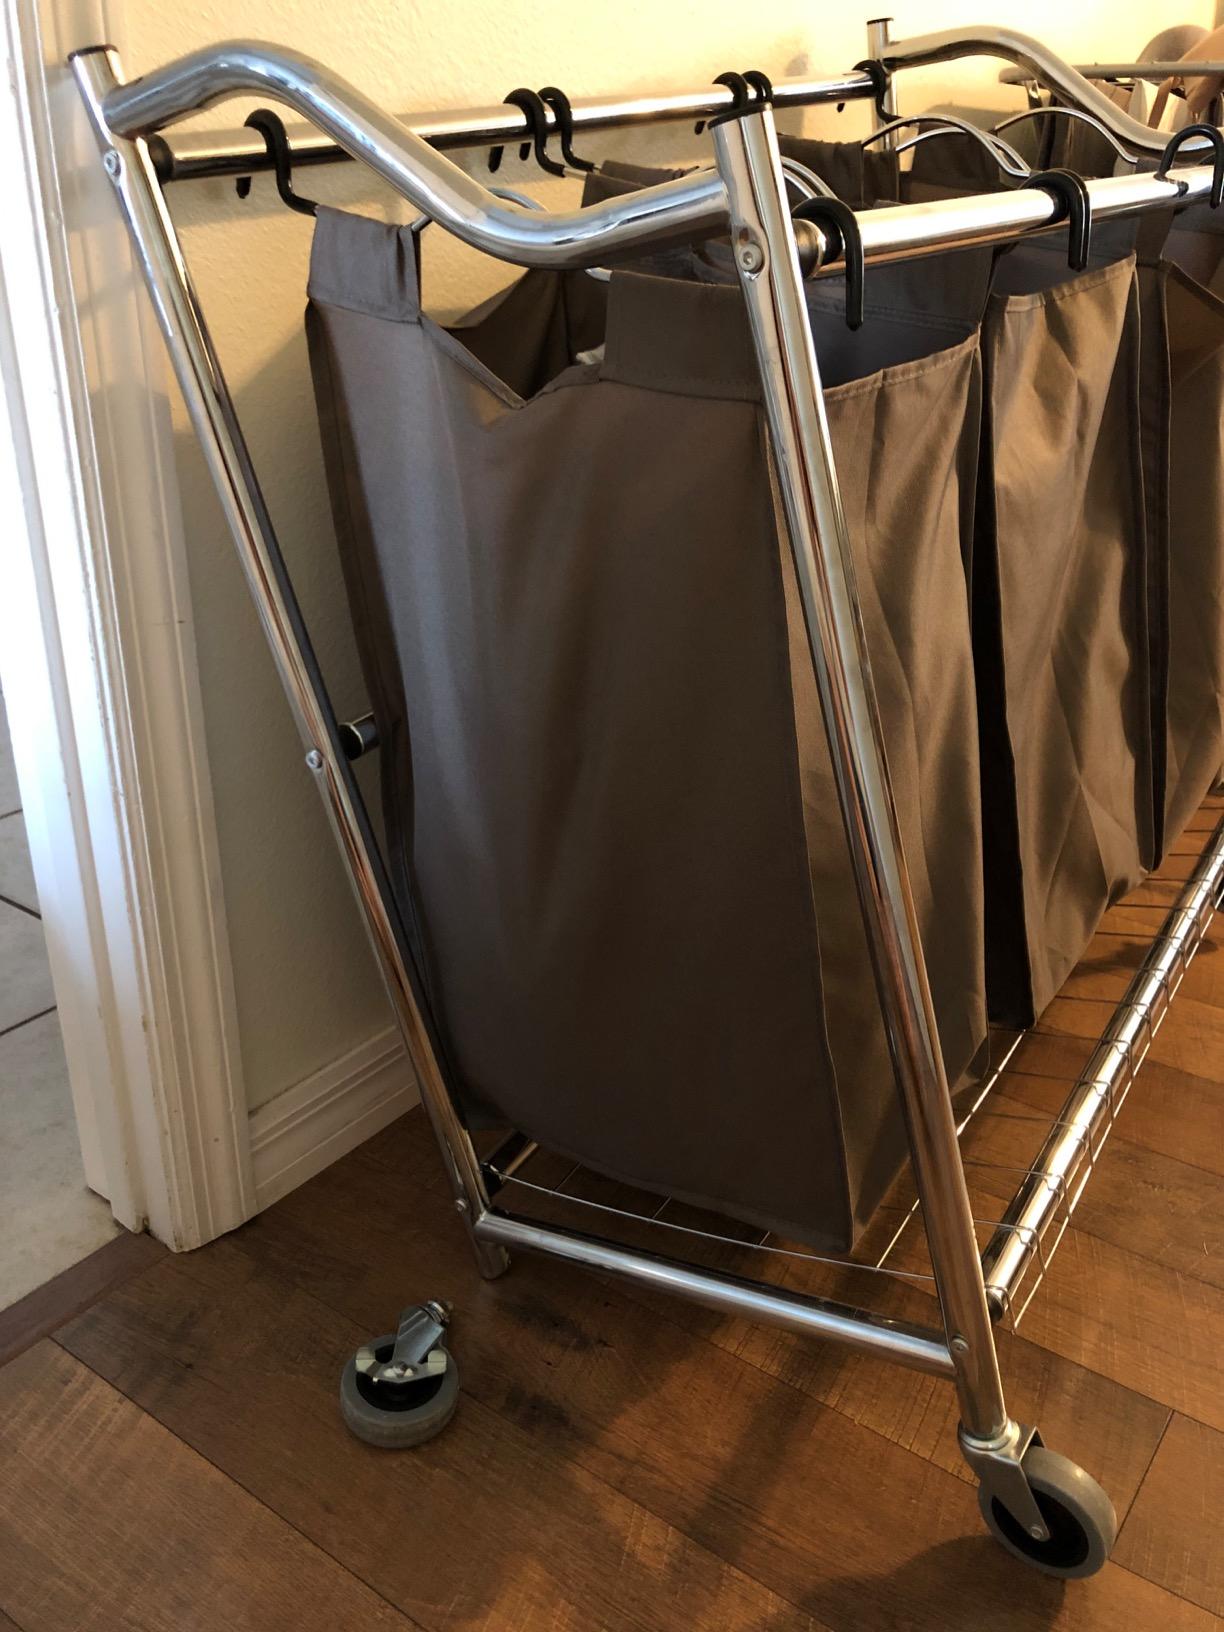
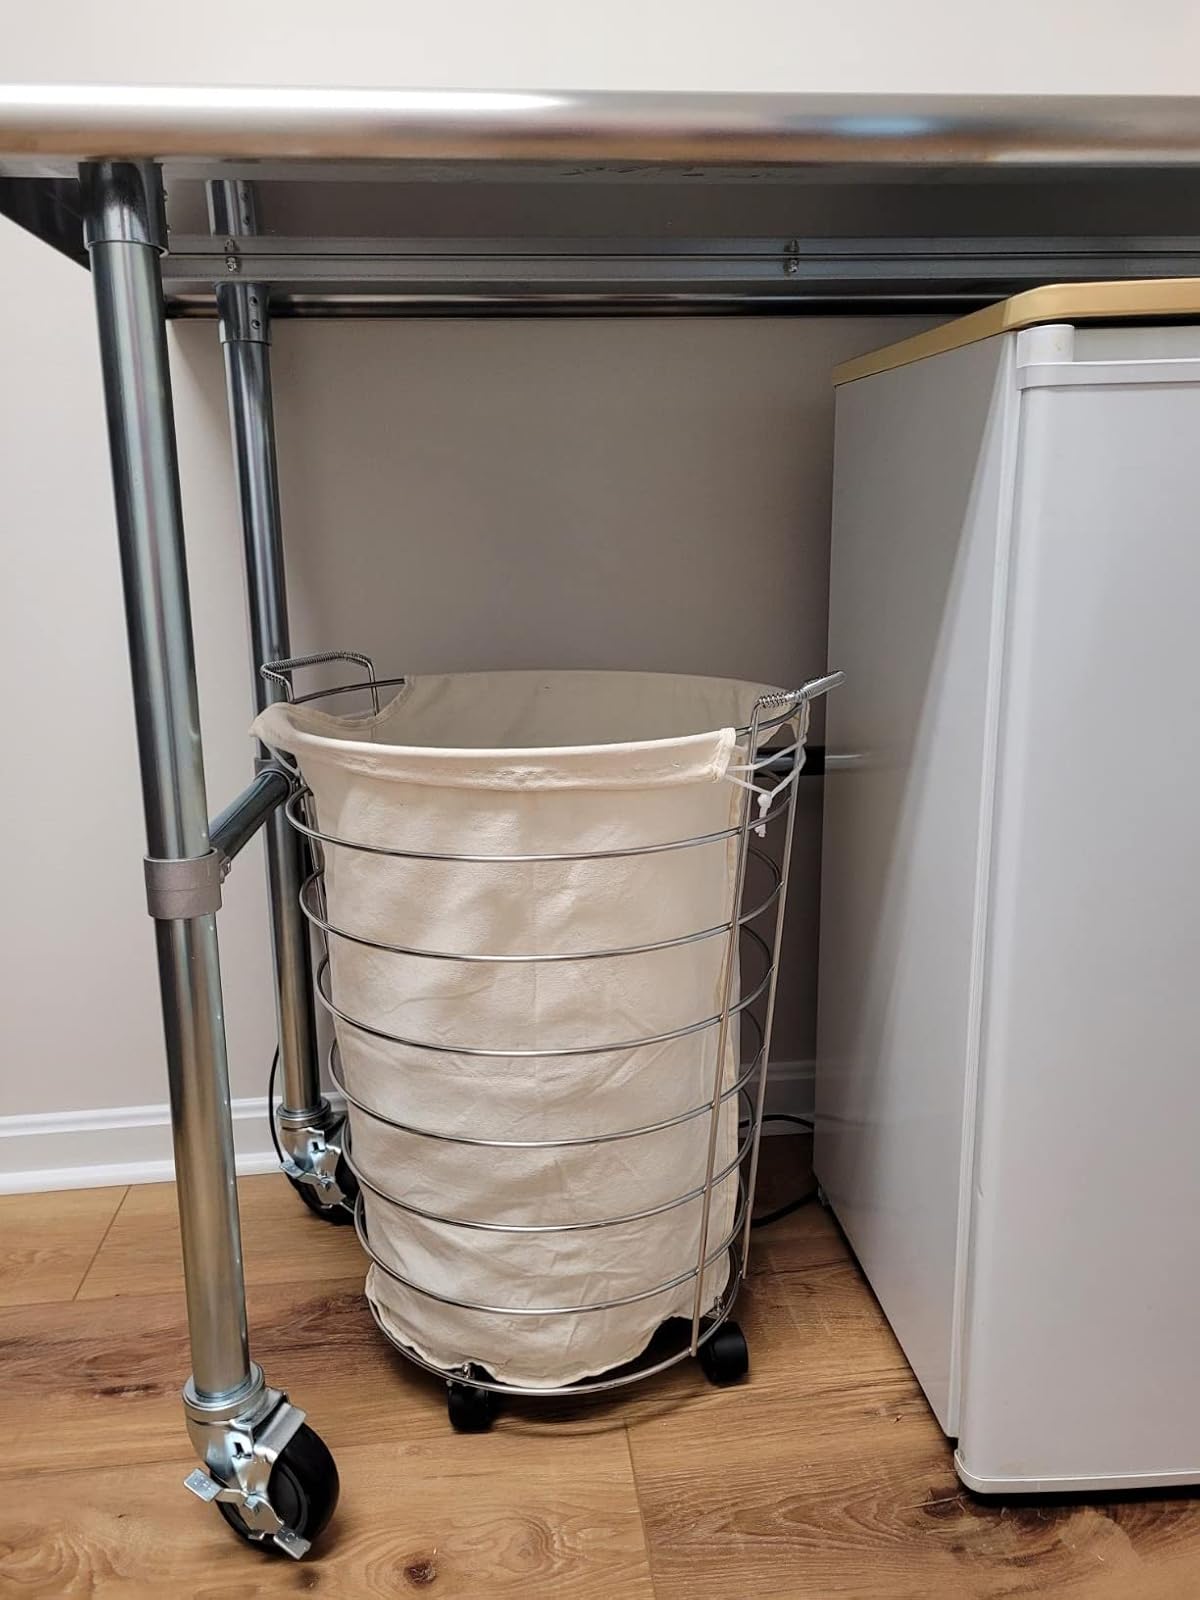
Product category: items_hamper
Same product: no